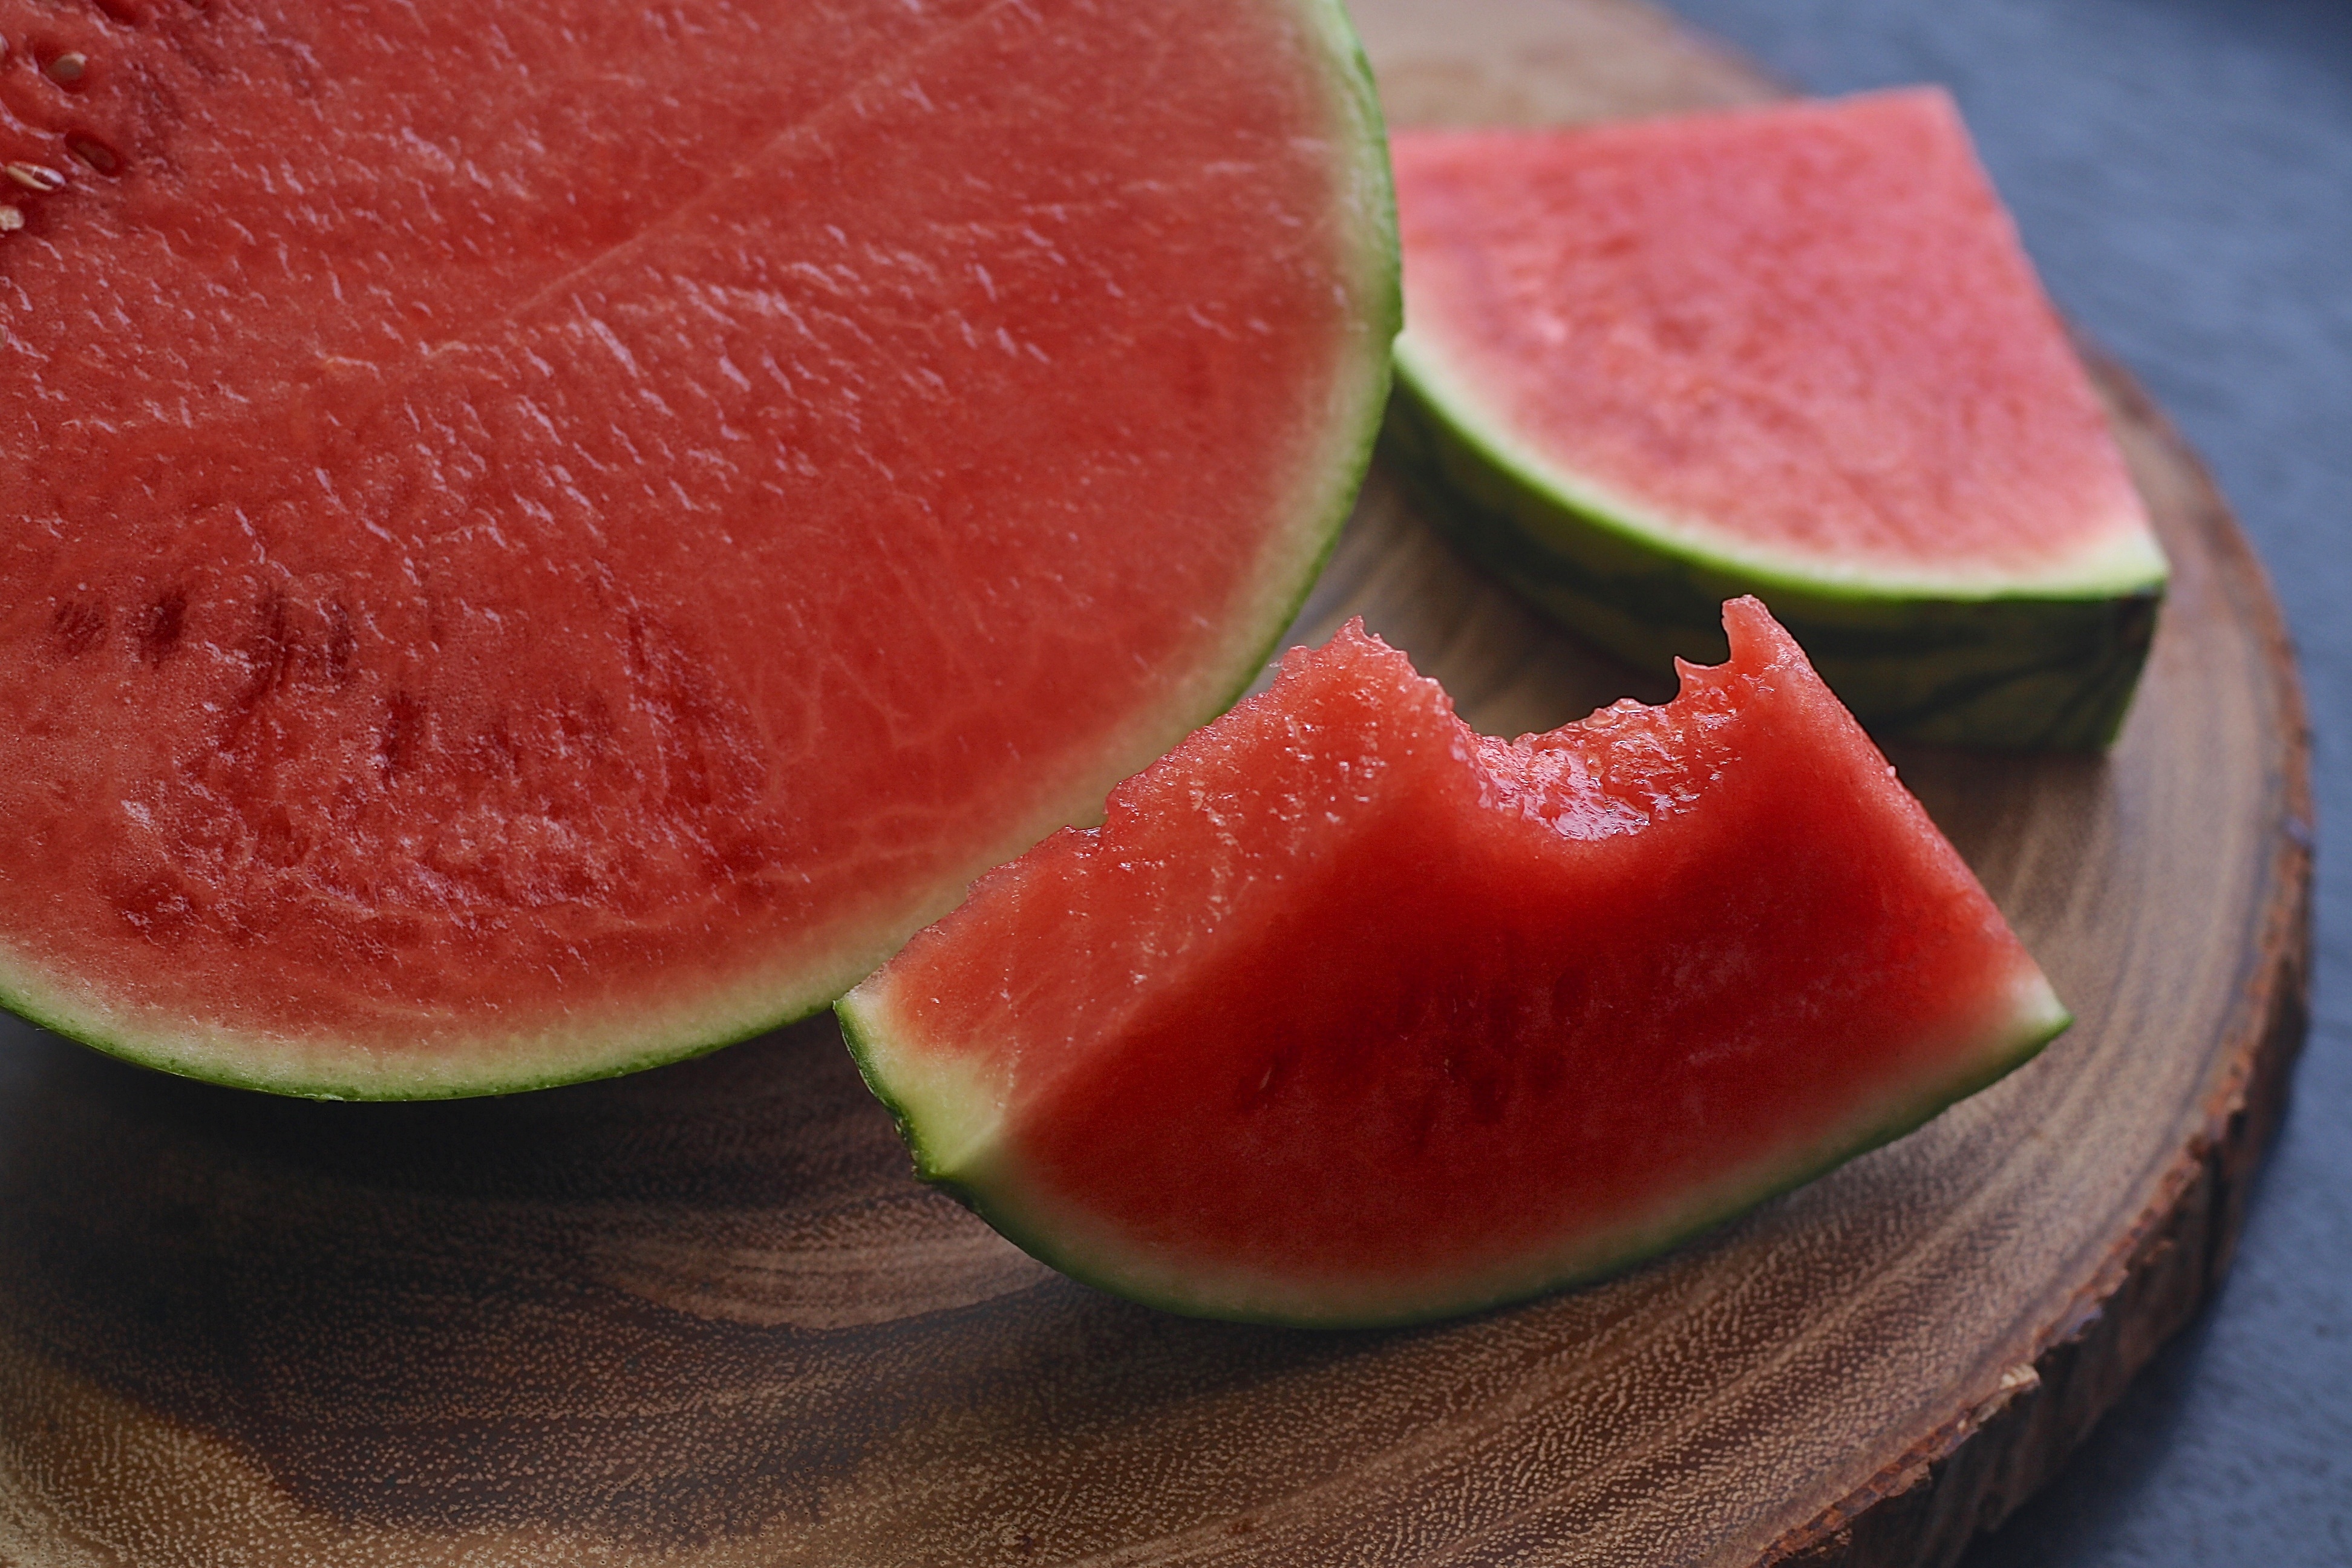
table, plant, fruit, food, produce, fresh, yellow, lifestyle, healthy, watermelon, fitness, nutrition, healthy food, healthy eating, melon, nutritional, flowering plant, fresh food, eating healthy, fruit and vegetables, healthy meal, land plant, citrullus, cucumber gourd and melon family